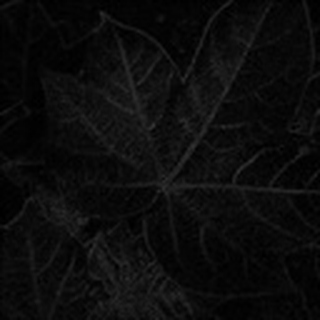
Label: healthy_cotton